History of anarcho-syndicalism

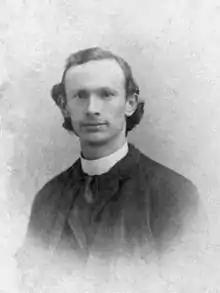
Christiaan Cornelissen, an early leader of the anarcho-syndicalist movement following the International Anarchist Congress of Amsterdam

Despite their shared commitment to trade union action, revolutionary syndicalists lacked a coherent ideology. The Dutch syndicalist Christiaan Cornelissen found that the movement was divided into three main groups: socialists, who saw syndicalism as a means to break away from parliamentary politics; trade unionists, who saw it as a distinct ideology of class conflict; and anarchists. In 1906, the CGT attempted to find a compromise between these different syndicalist tendencies by creating a unified declaration of syndicalist principles: the Charter of Amiens. The Charter declared that the CGT was to be a class-based organisation, not an ideological one, and would welcome workers of all political tendencies so long as they agreed with the abolition of wage labour and capitalism. It stated that the "dual purpose" of syndicalism was to work towards immediate improvements of working conditions, and to prepare for a general strike in which trade unions would take over production and distribution. Ideological convictions outside of these aims were requested to be left outside the union.